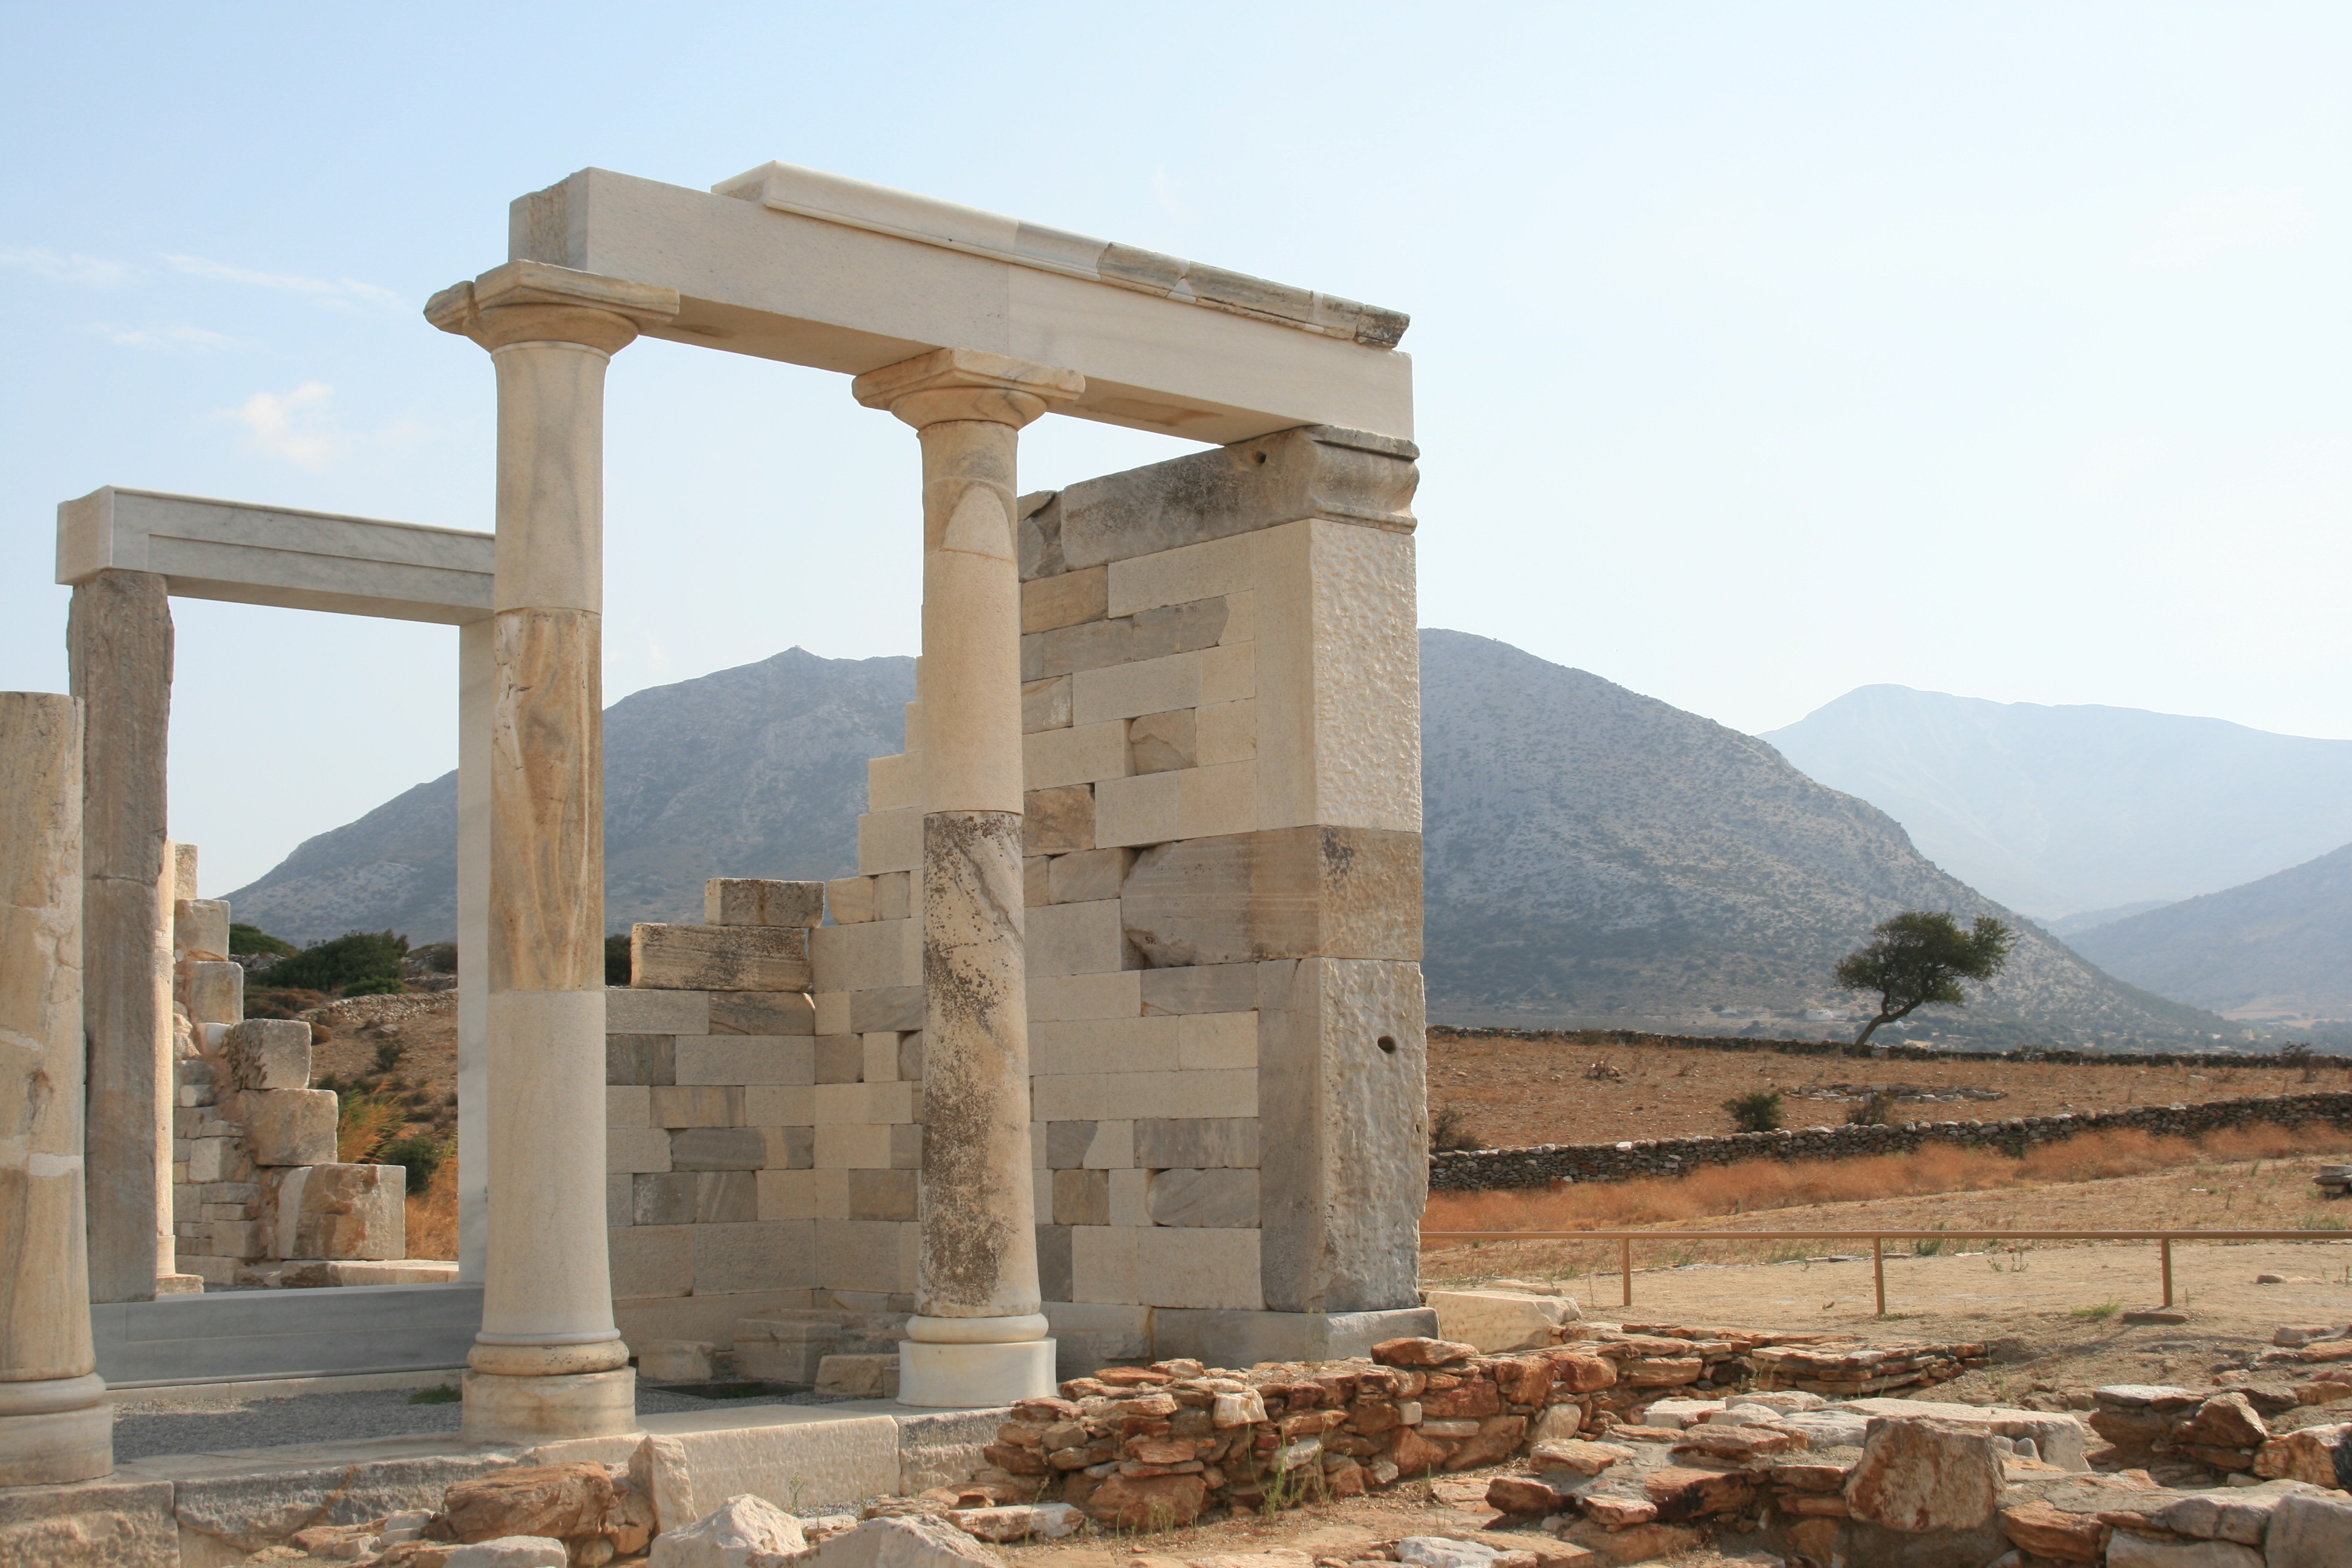
architecture, structure, monument, arch, column, ruins, columns, greece, monolith, rhodes, roman temple, ancient history, egyptian temple, ancient roman architecture, ancient greek temple